Max Bielfeldt

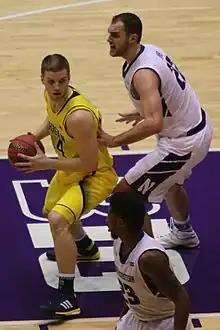
Bielfeldt (left) as a true senior for the 2014–15 Michigan Wolverines

Maxwell Claggett Bielfeldt (born June 7, 1993) is an American former college basketball player for the Michigan Wolverines and Indiana Hoosiers of the Big Ten Conference. After redshirting his freshman season for the 2011–12 Michigan Wolverines who were Big Ten regular season co-champions, he played for the national runner-up 2012–13 Michigan Wolverines and Big Ten regular season champion 2013–14 Michigan team. In his final year of eligibility at Indiana, he earned the 2016 Big Ten Conference Sixth Man of the Year for the Big Ten regular season champion 2015–16 Indiana Hoosiers. He was the first men's basketball player to earn Big Ten Championships at two different universities.